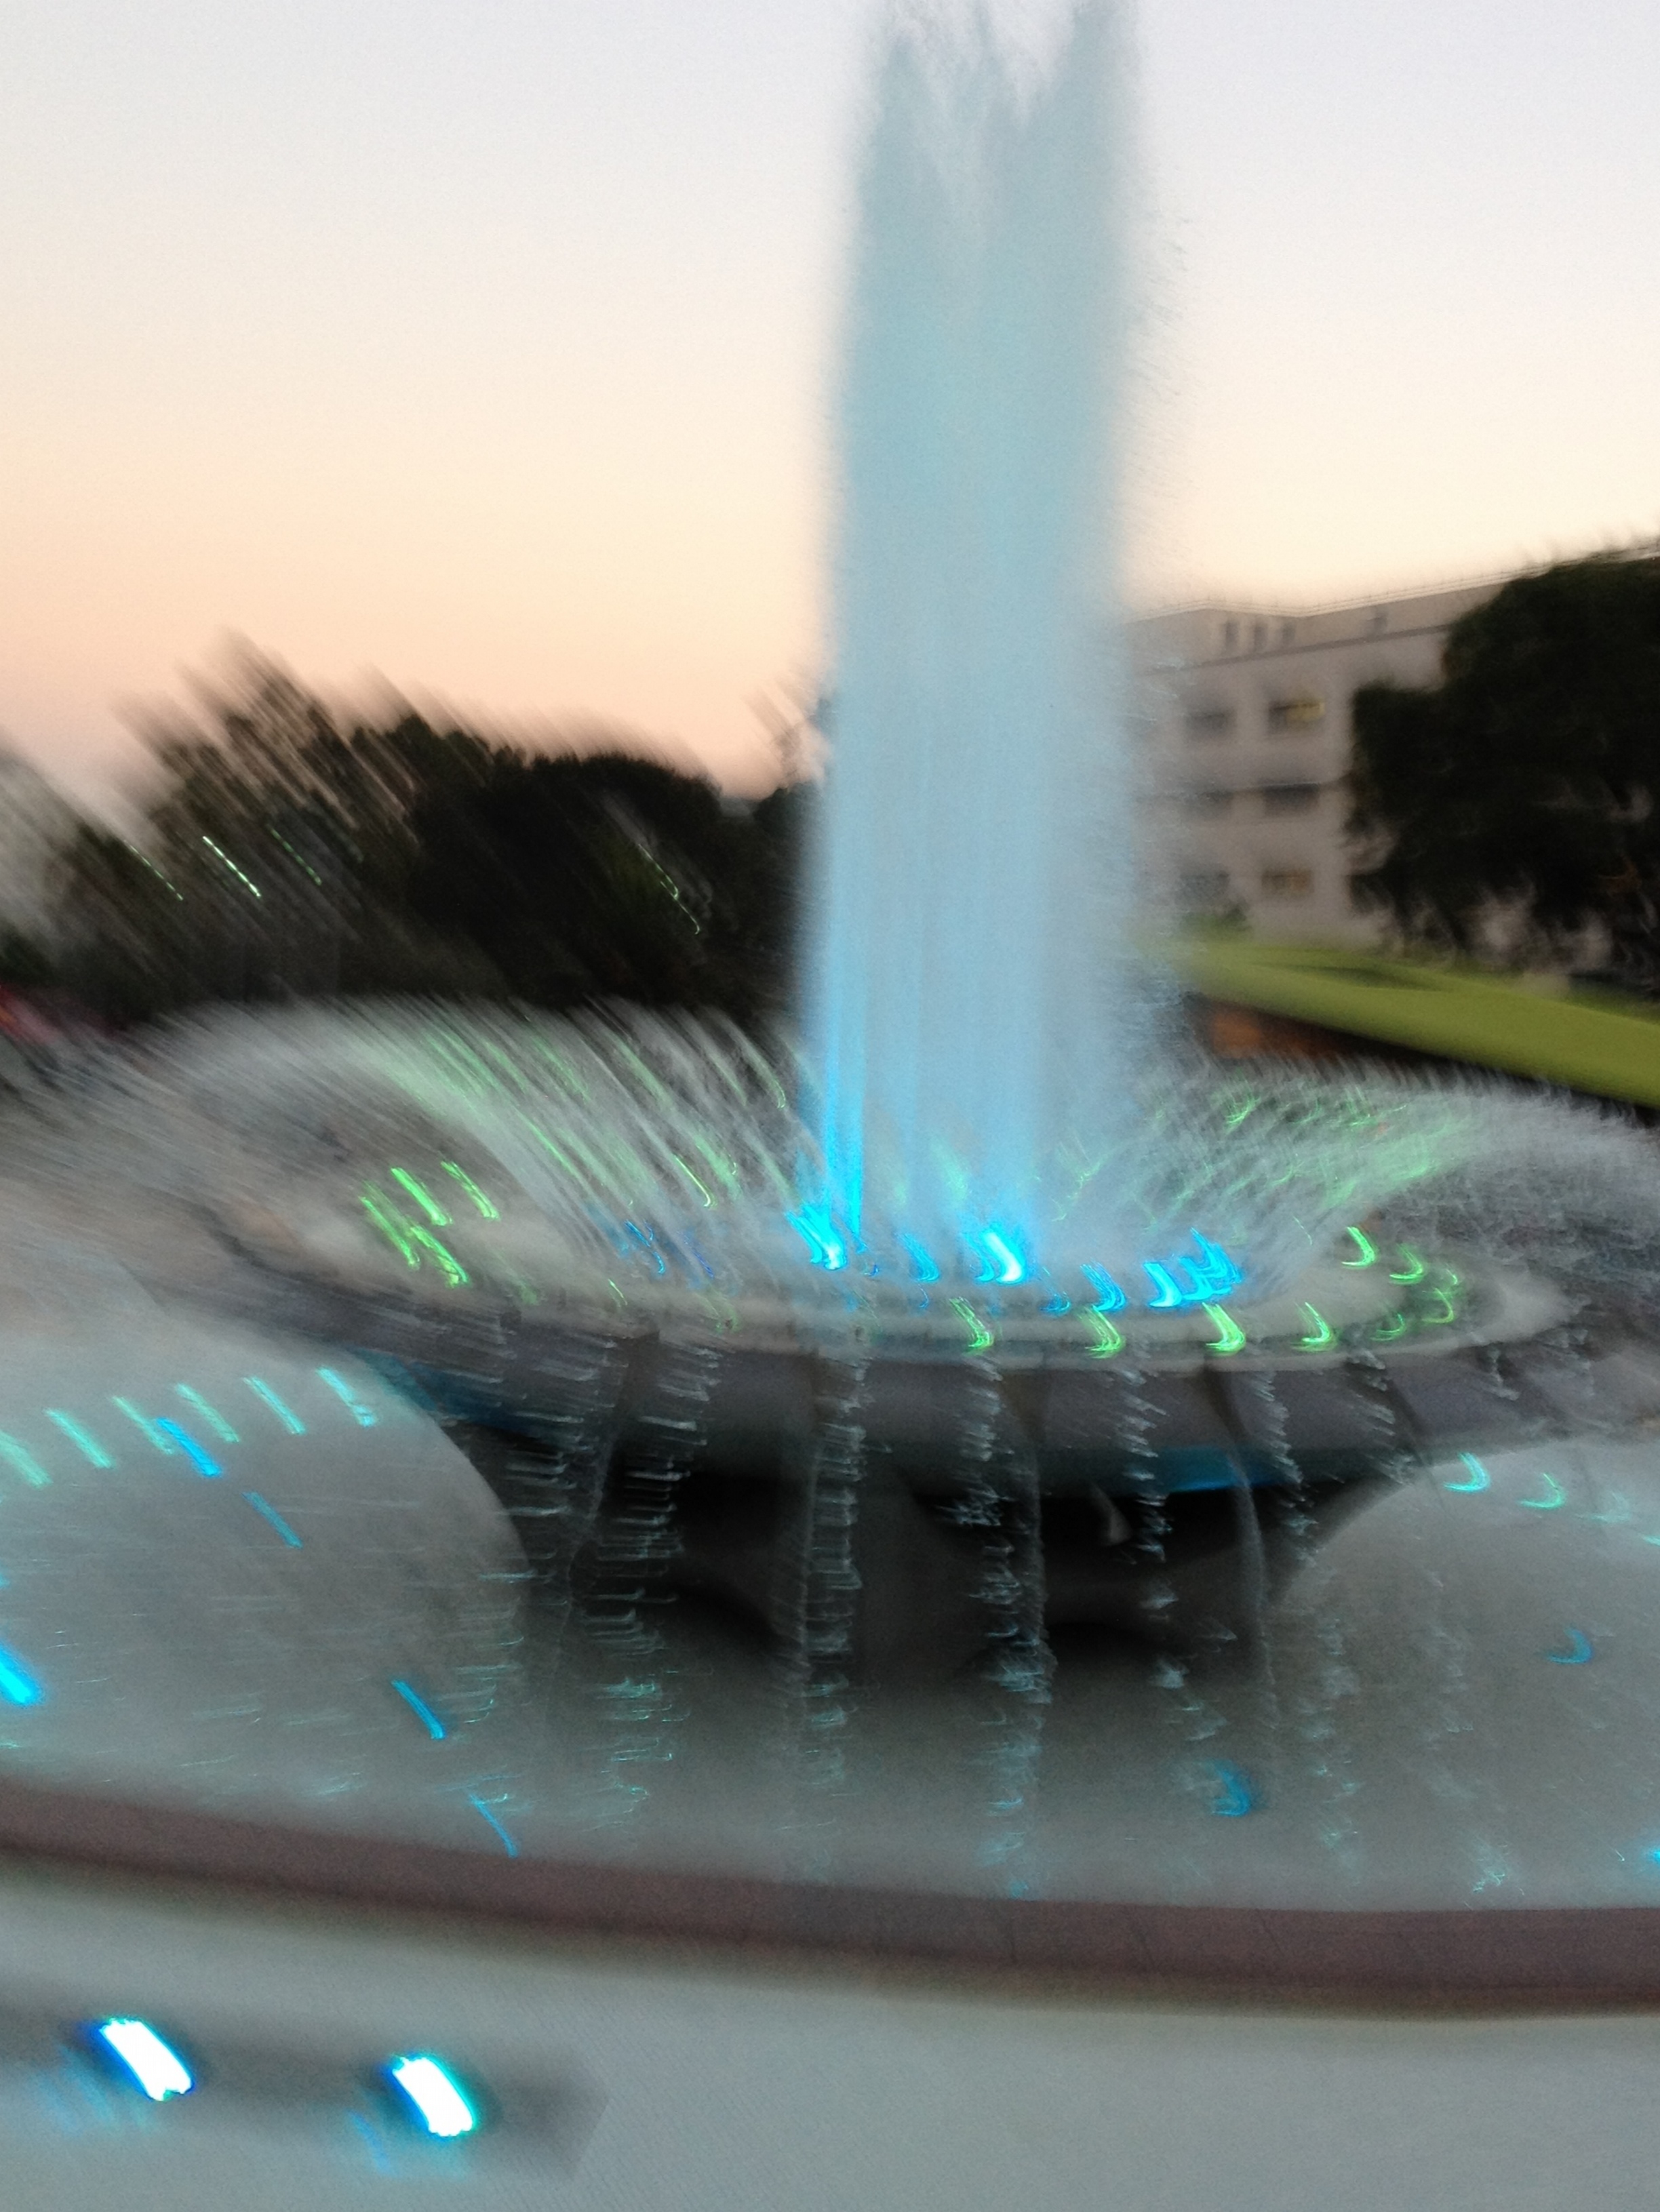
water, wave, reflection, blue, fountain, water feature, atmosphere of earth